Zakaullah Dehlvi

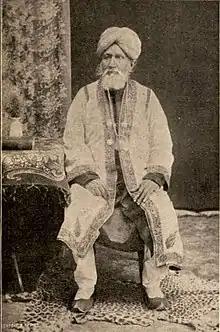

Maulvi Mohammad Zakaullah or Munshi Zakaullah (20 April 1832 – 7 November 1910) was a Urdu writer and translator from British India. He wrote "Tarikh-e-Hindustan", a fourteen-volume compilation of Indian history in Urdu.